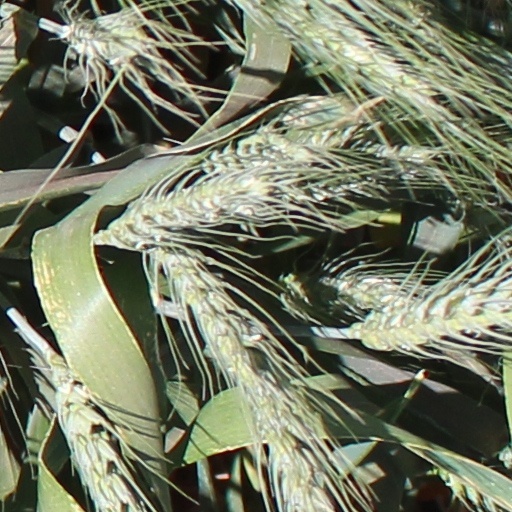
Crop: wheat